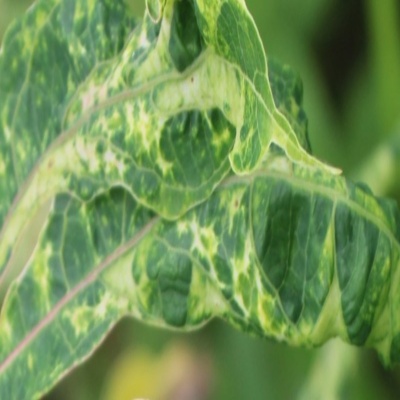
Crop: Cassava
Condition: mosaic